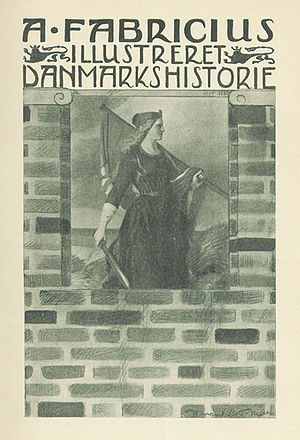
Illustreret Danmarkshistorie for Folket (Fabricius)
"Forside til Illustreret Danmarkshistorie for Folket, 1.bind ""Oldtid og middelalder""